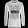
Label: Pullover